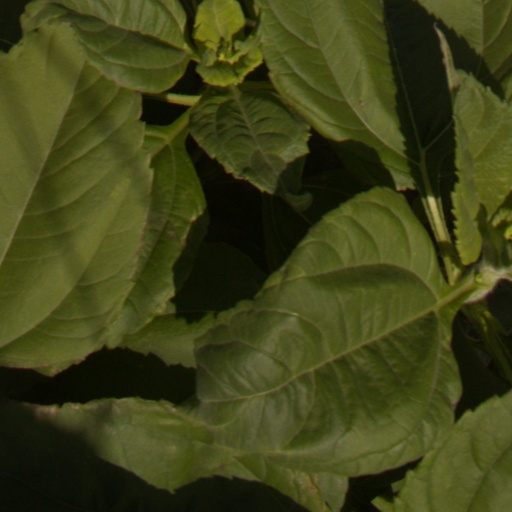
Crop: Jerusalem artichoke